Mao's Last Dancer (book)

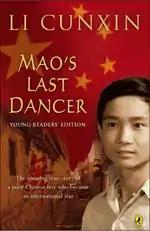
Cover of "Mao's Last Dancer (Young Reader's Edition)"

Mao's Last Dancer is a memoir written by Chinese-Australian ballet dancer and author Li Cunxin and first published in 2003. It recounts his journey from a young, impoverished village boy destined to labor in the fields of China to a world-famous professional dancer.